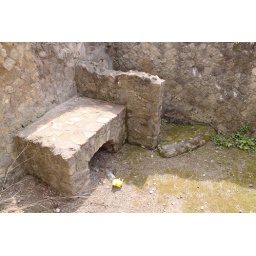
An oven in the kitchen of the House of the Corinthian Atrium.